Namouna (Lalo ballet)

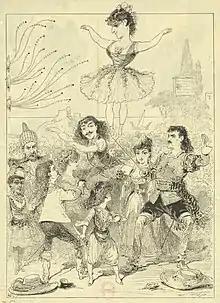
Cartoon by Stop: Namouna, ballet archipelliculaire...

Namouna is a ballet in two acts and three scenes, with music by Edouard Lalo, choreographed by Lucien Petipa and premiered in Paris in 1882.